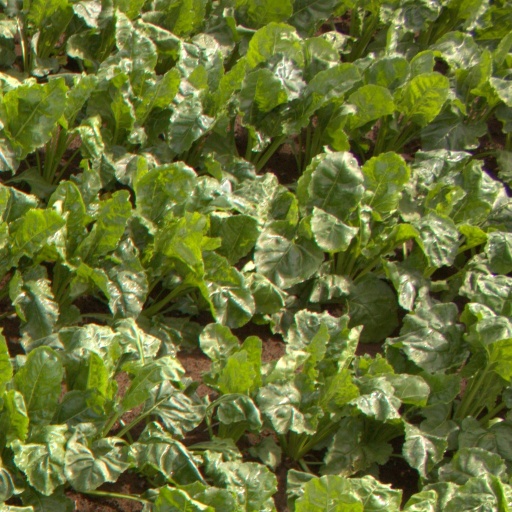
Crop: sugar beet